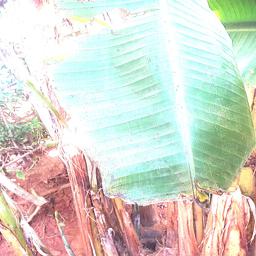
Label: MALBHOG LEAF